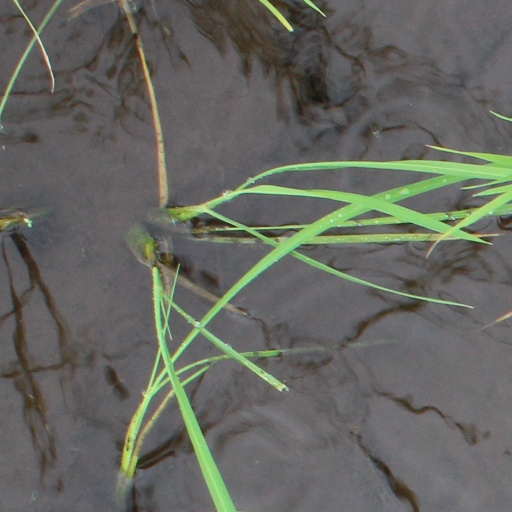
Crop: rice